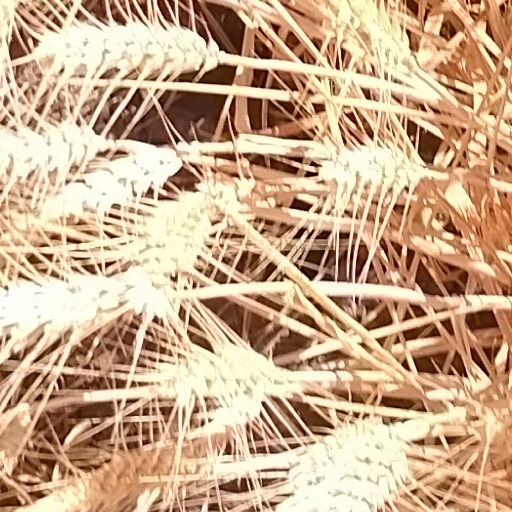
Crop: wheat